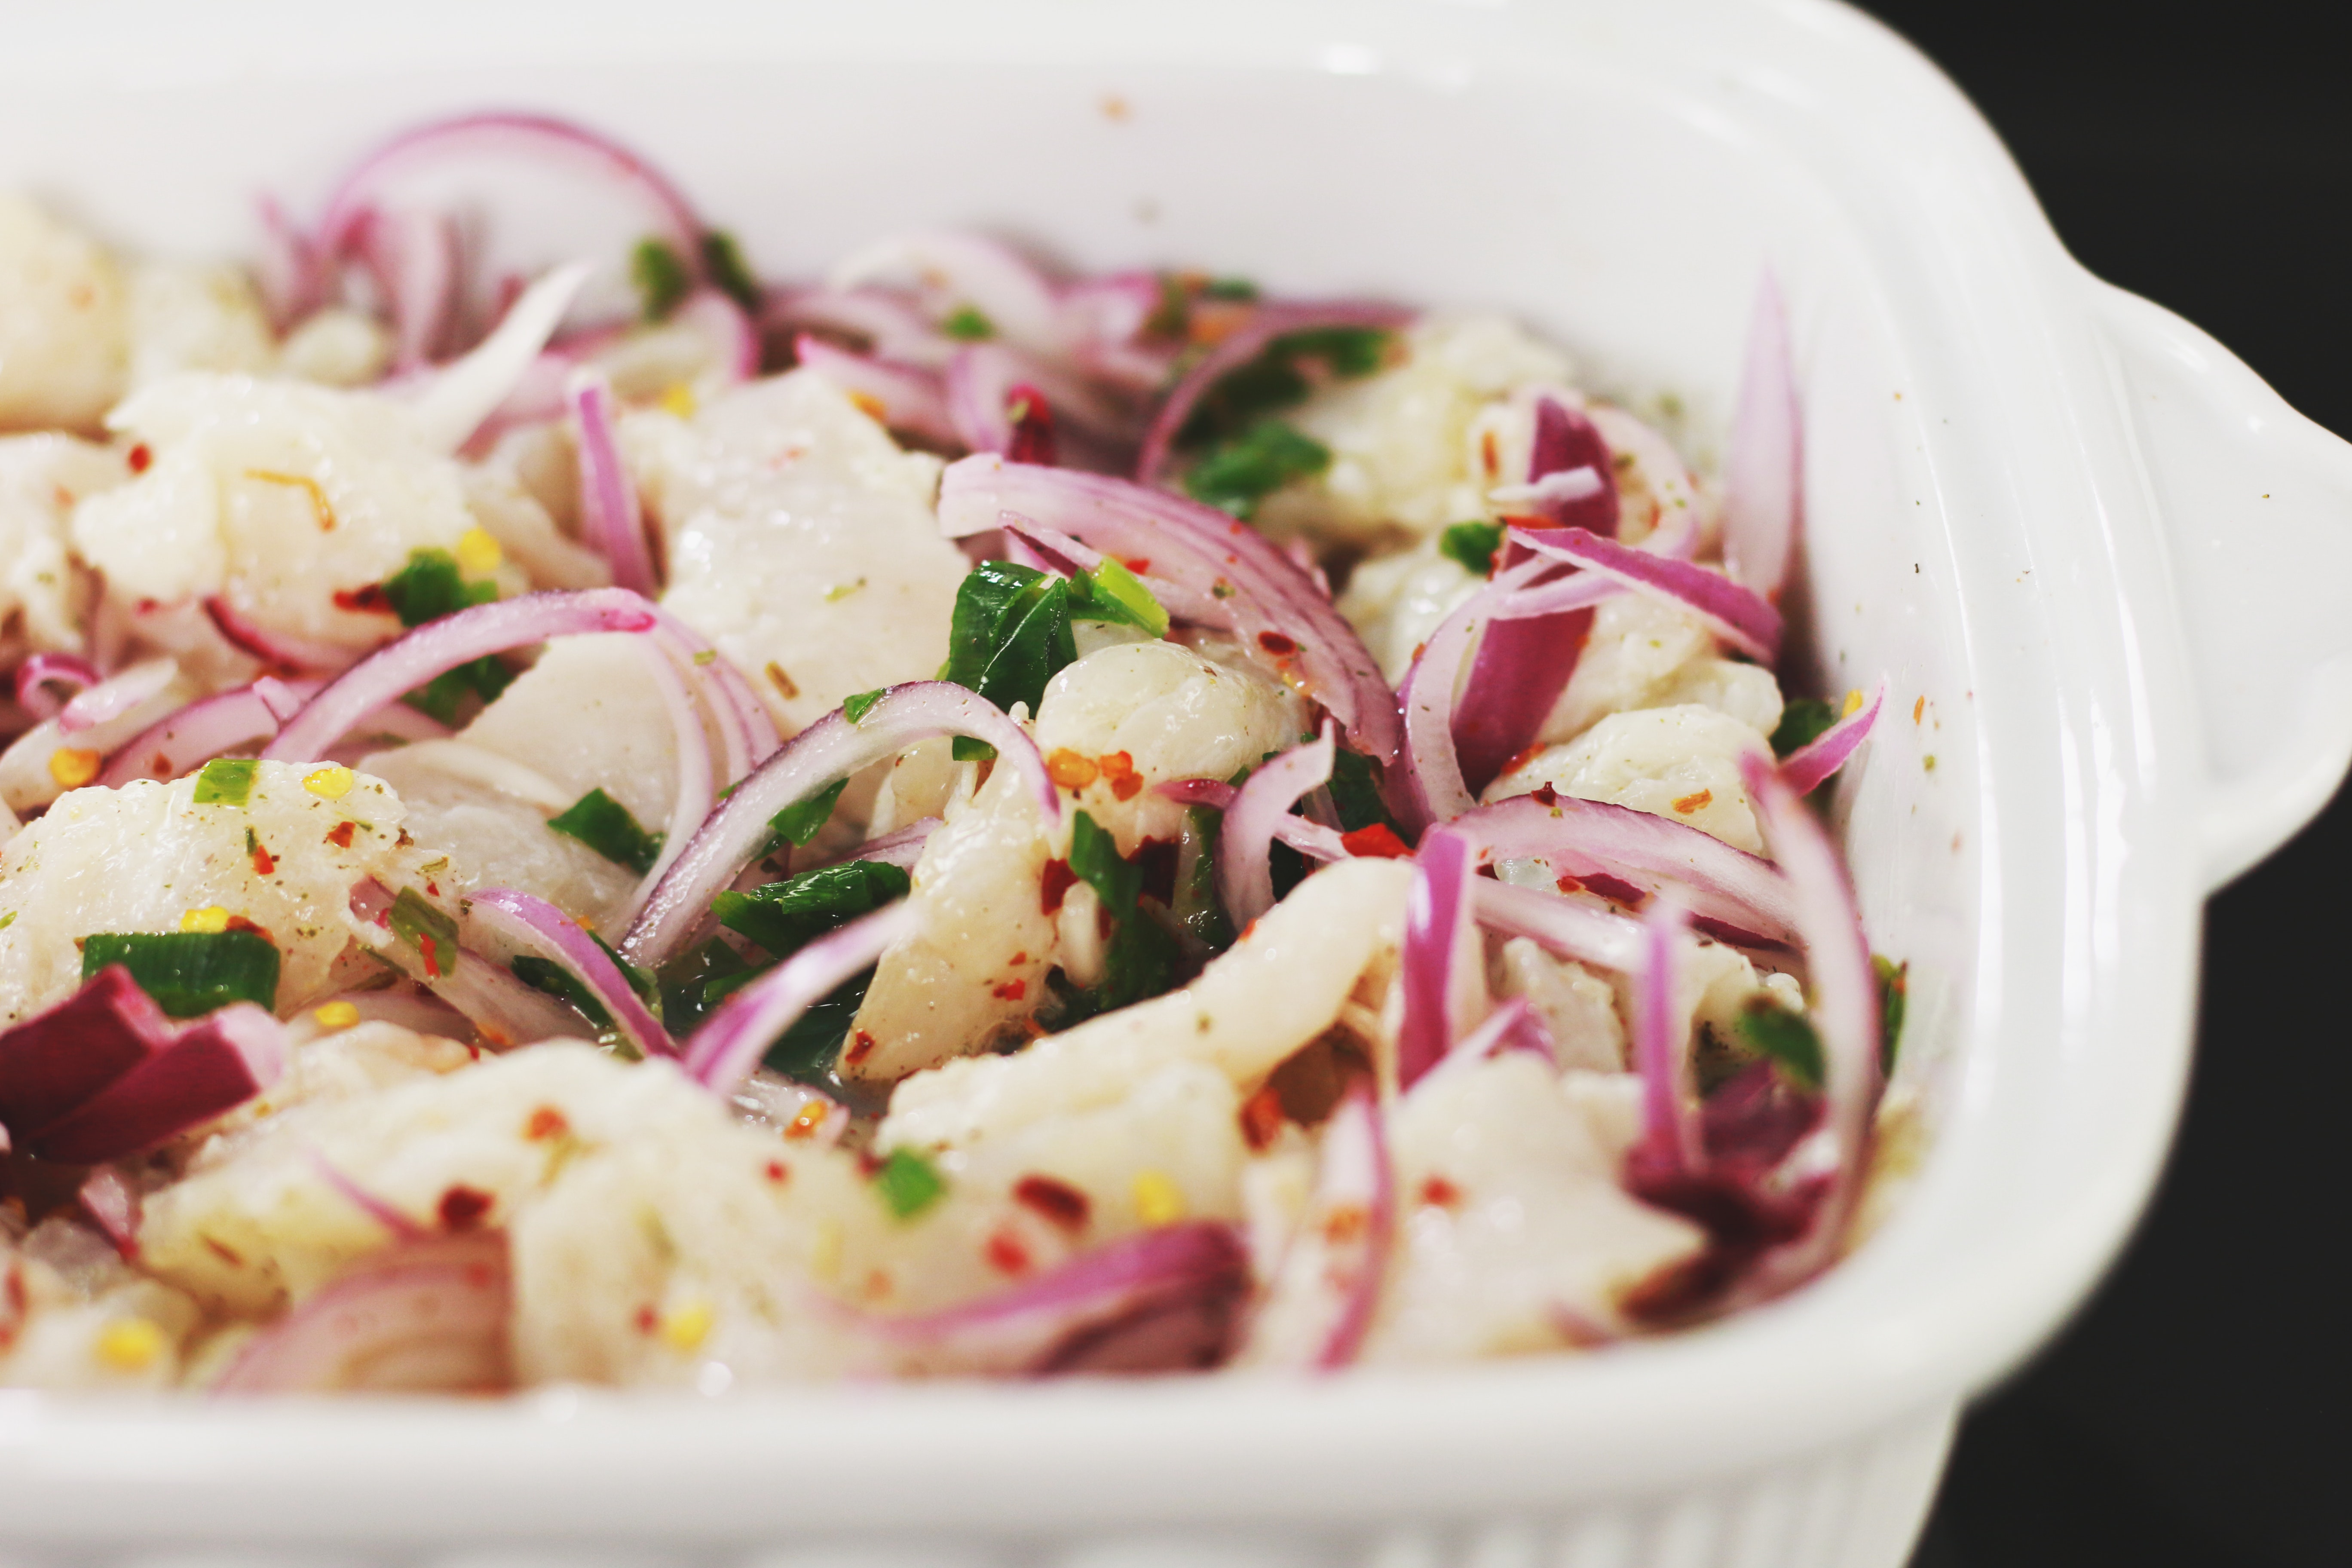
dish, food, cuisine, ingredient, salad, produce, vegetable, recipe, coleslaw, side dish, potato salad, comfort food